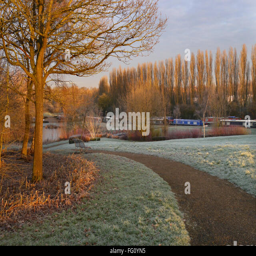
english civil parish on a frosty january morning